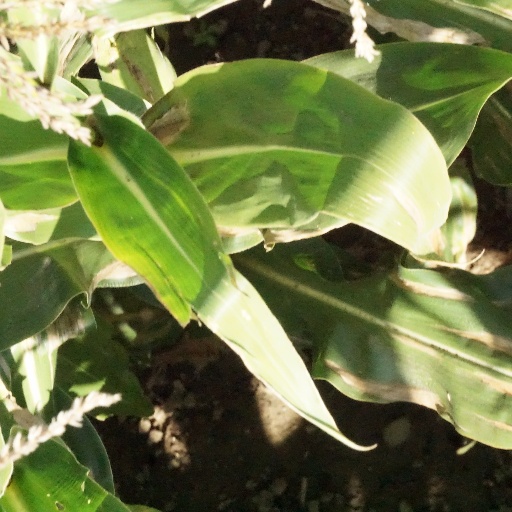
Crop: maize; corn